Kogushi Station

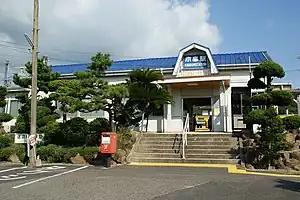
Kogushi Station in September 2008

is a passenger railway station located in the city of Shimonoseki, Yamaguchi Prefecture, Japan. It is operated by the West Japan Railway Company (JR West).